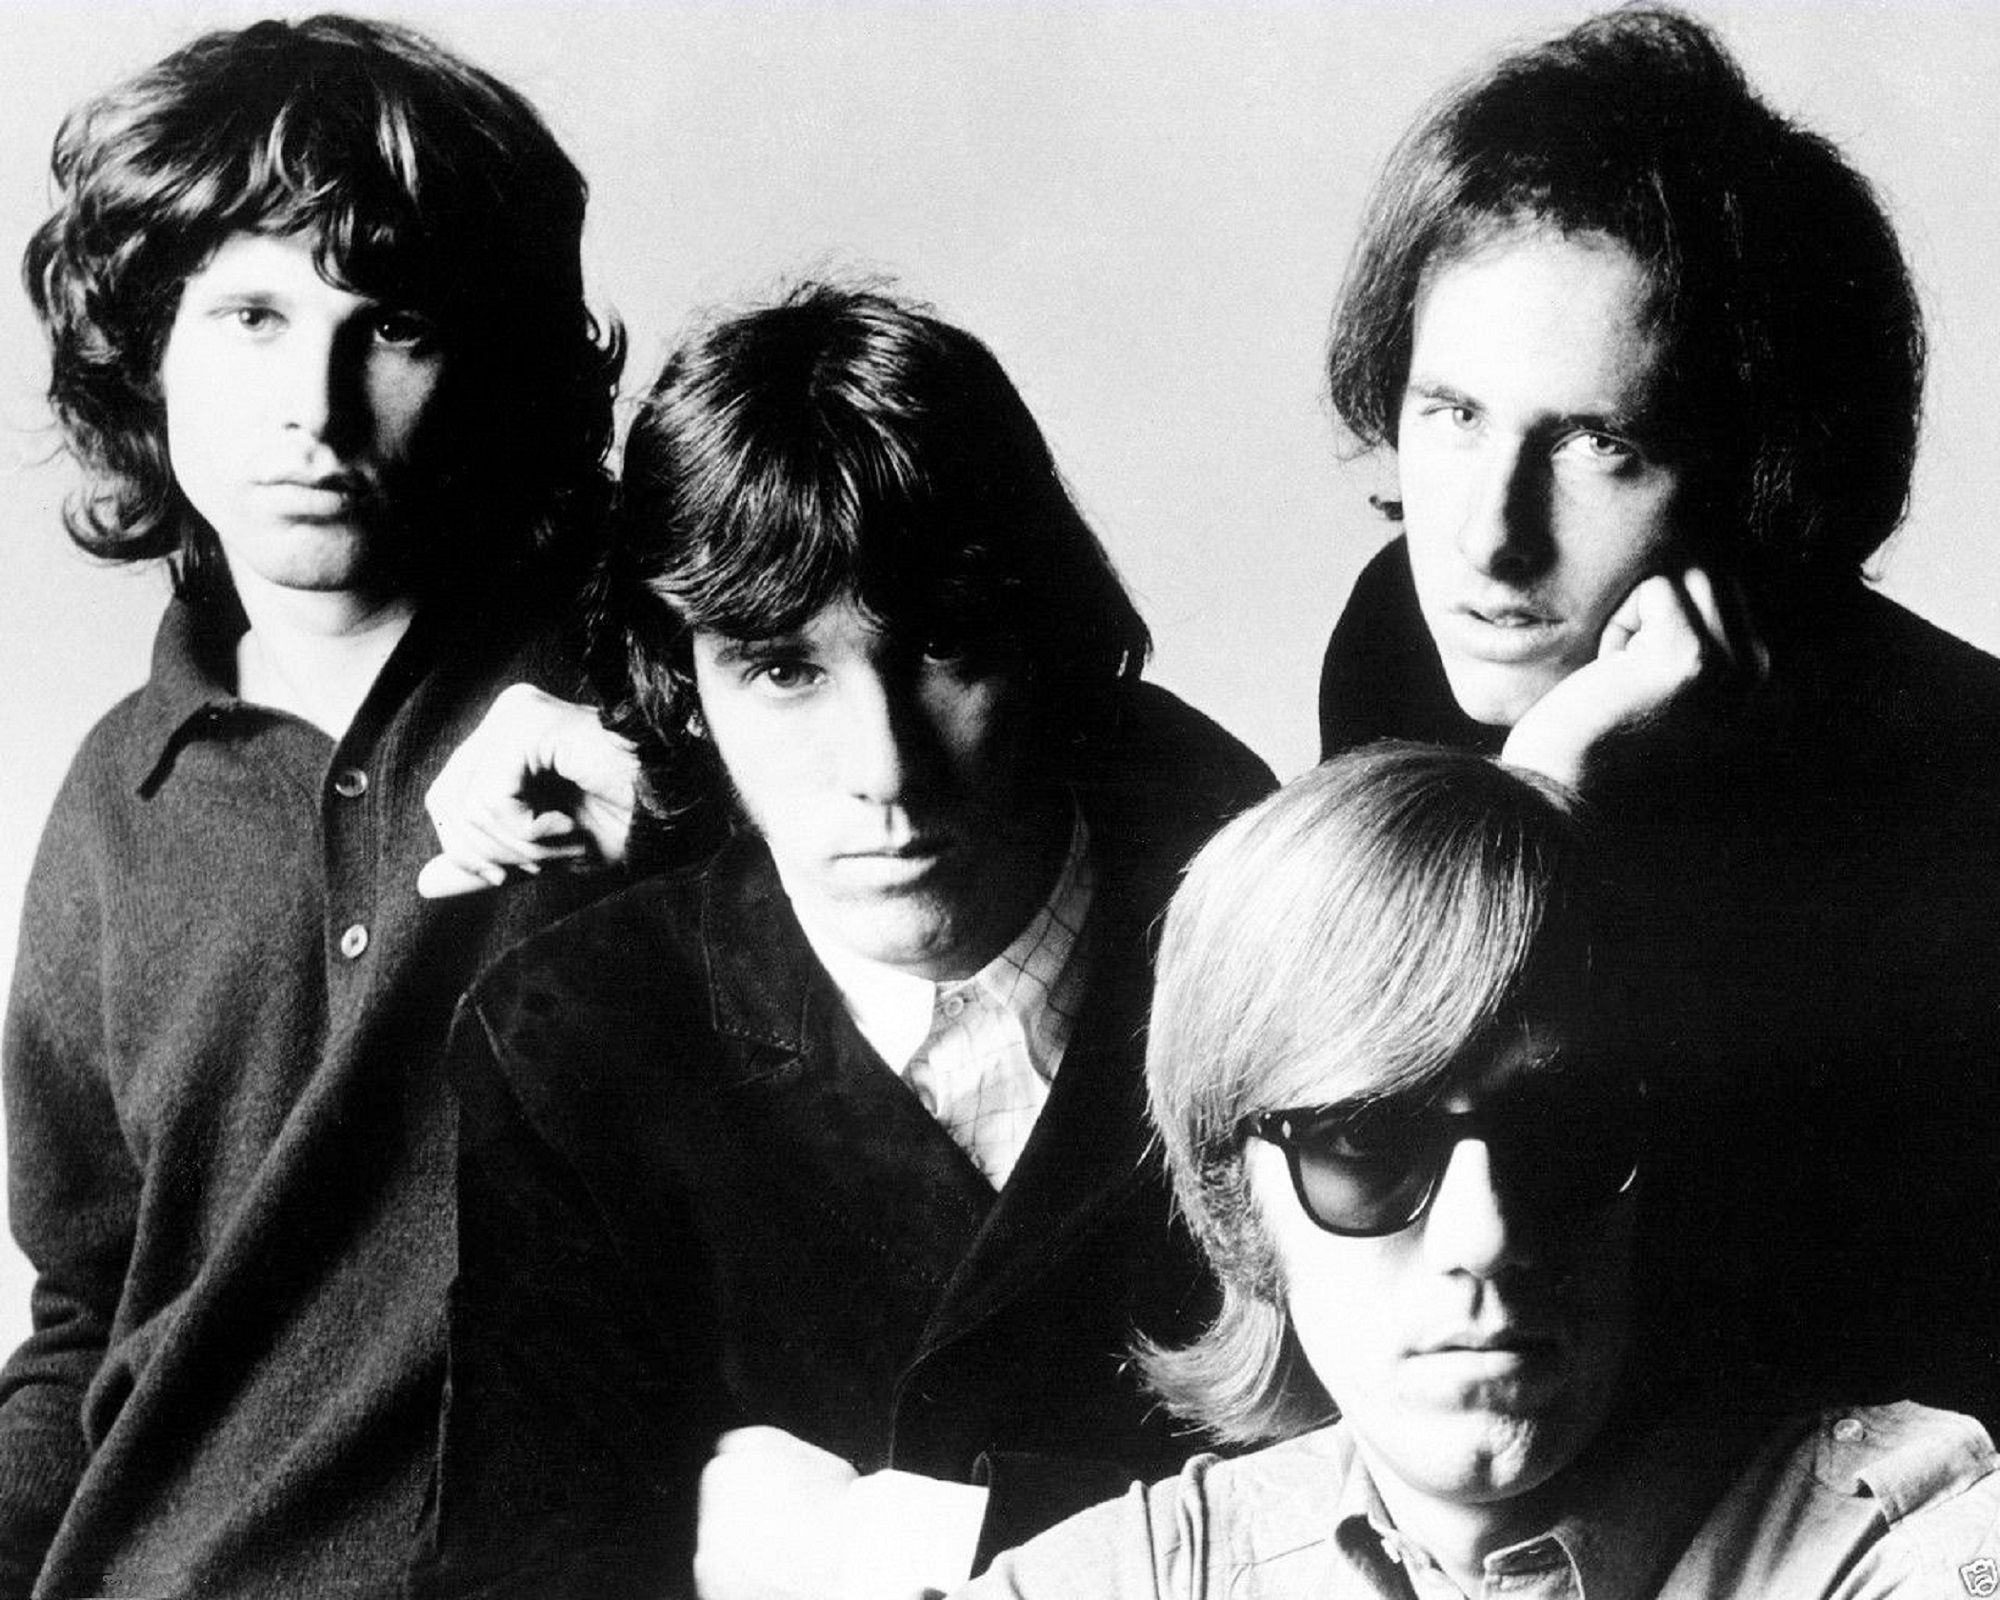
rock, person, black and white, people, wild, band, monochrome, recording, drawing, artists, celebrity, unique, poetic, monochrome photography, hall of fame, controversial, 60's, influential, john densmore, robby krieger, ray manzarek, jim morrison, the doors, charismatic, unpredictable